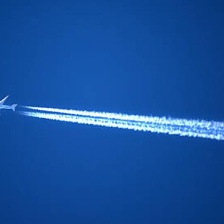
Cloud type: Contrail